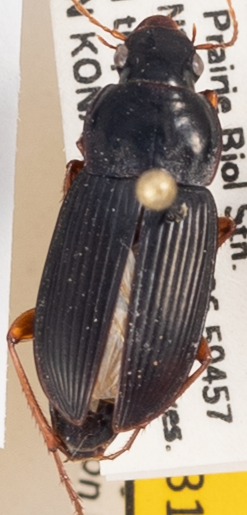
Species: Harpalus pensylvanicus
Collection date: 2019-08-28
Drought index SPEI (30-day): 2.09
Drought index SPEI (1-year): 1.69
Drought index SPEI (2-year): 0.8